Glenn H. James

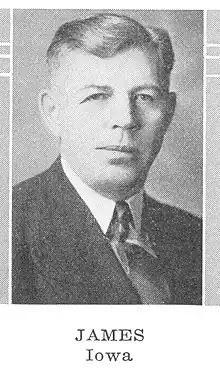
Glenn H. James

Glenn H. James (April 19, 1890 – February 1, 1962) was a member of the Wisconsin State Assembly.